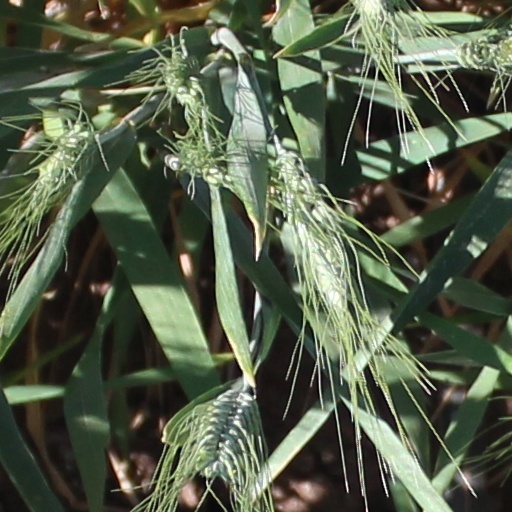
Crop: wheat